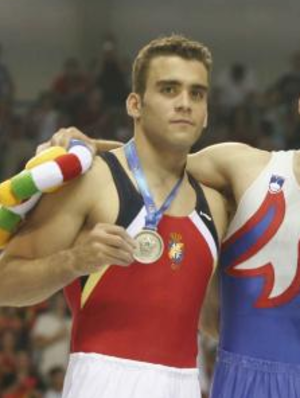
Manuel Carballo Martínez est un gymnaste espagnol.